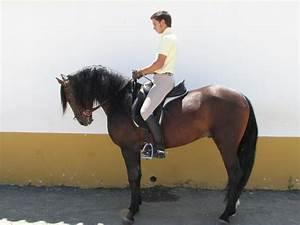
horse